Hattiesburg, Mississippi

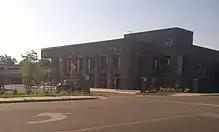
Hattiesburg High School

The Hattiesburg Train Depot was constructed in 1910 by the Southern Railway Company, and was the city's largest and most architecturally significant depot. The City of Hattiesburg purchased the depot and of land from Norfolk Southern Railway in 2000, and began a seven-year, $10 million restoration. The completed depot now functions as an intermodal transportation center for bus, taxi and rail, as well as a space for exhibitions, meetings and special events.